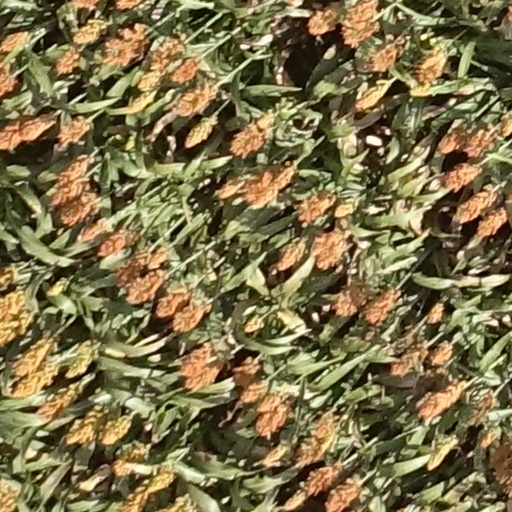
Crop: sorghum